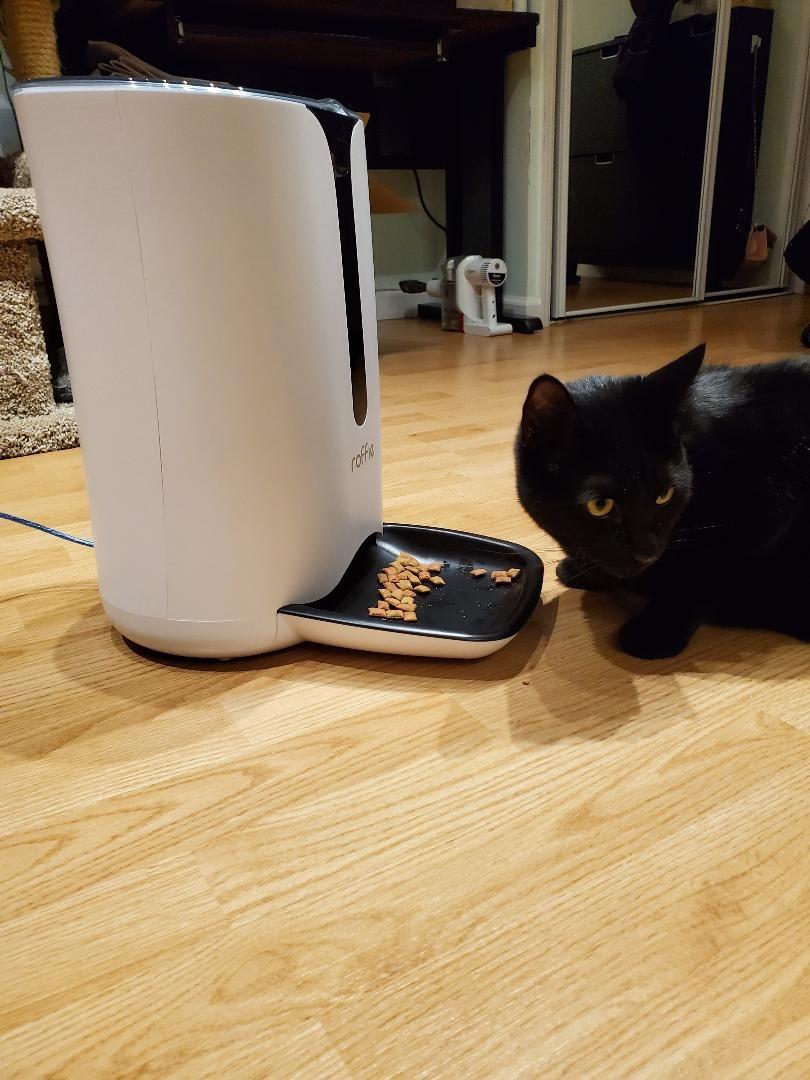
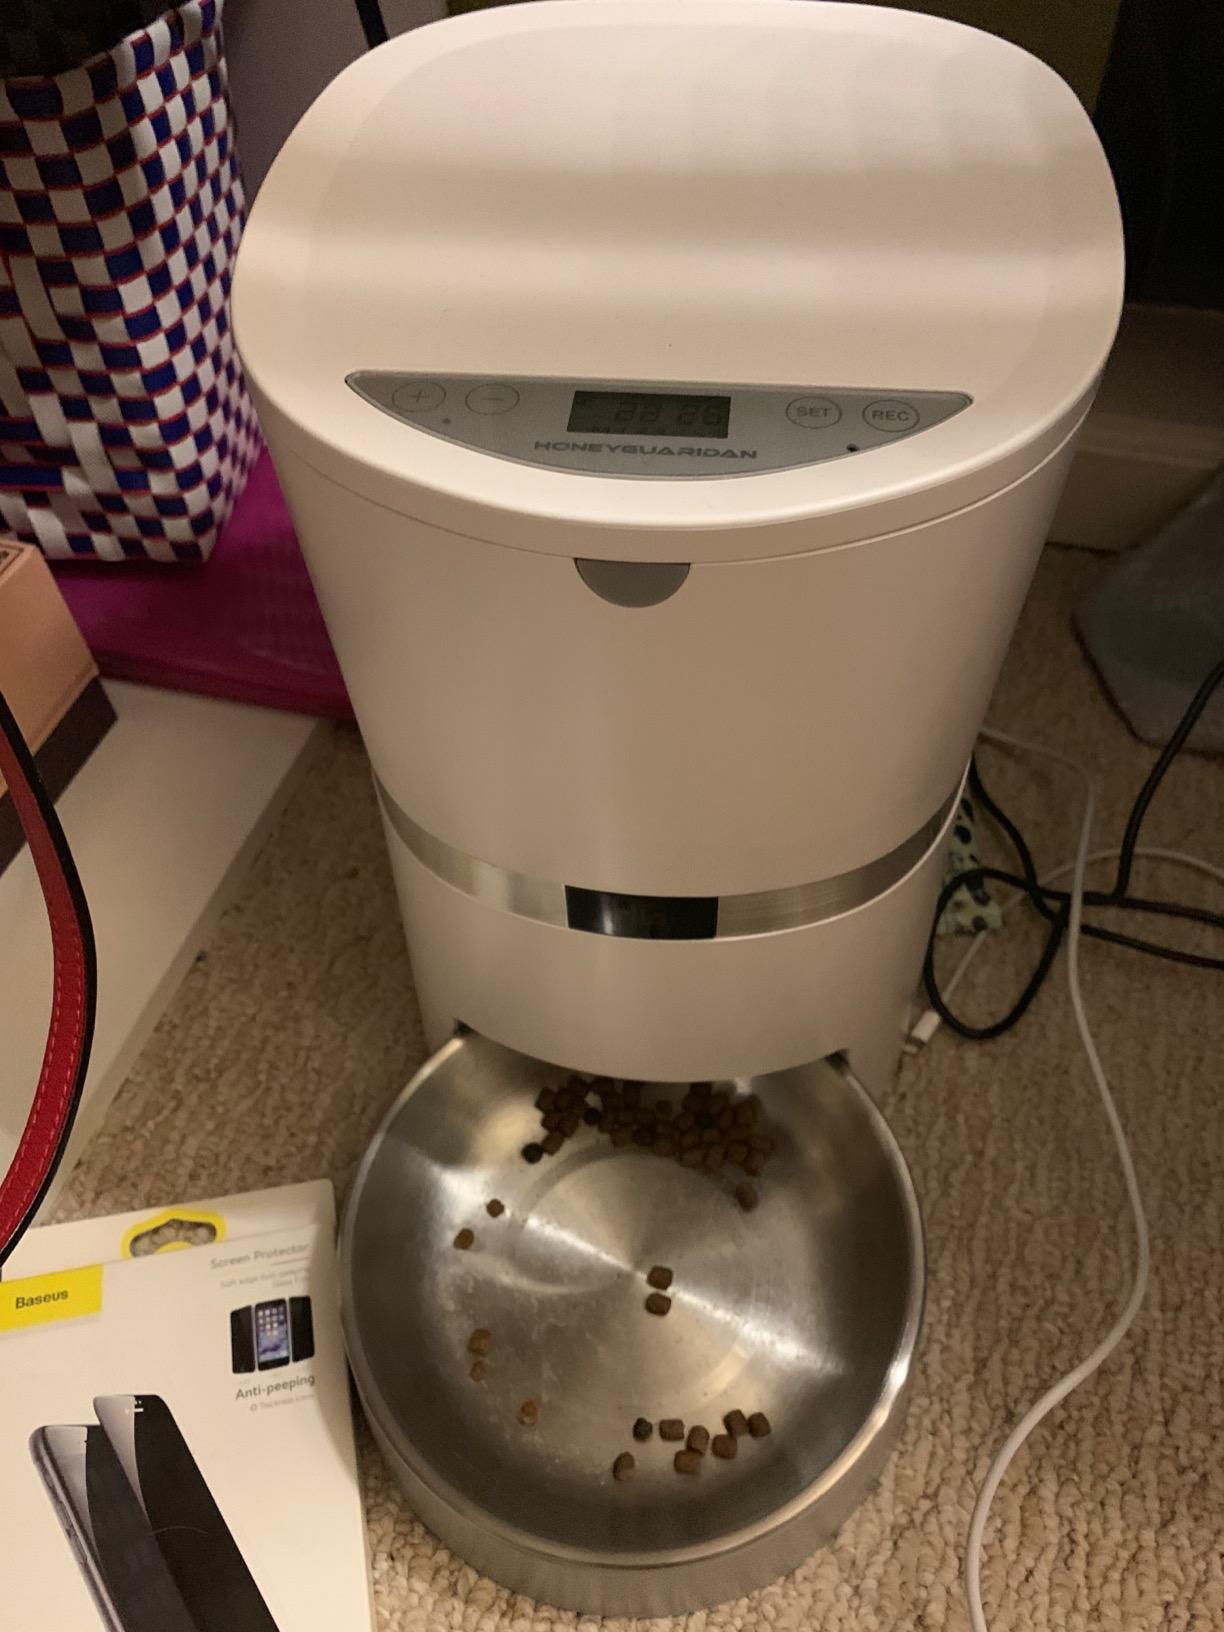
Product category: items_feeder
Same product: no